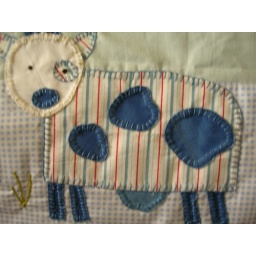
This is the detail of Arsya's cow that appliqued in his pillow cushion that I've made